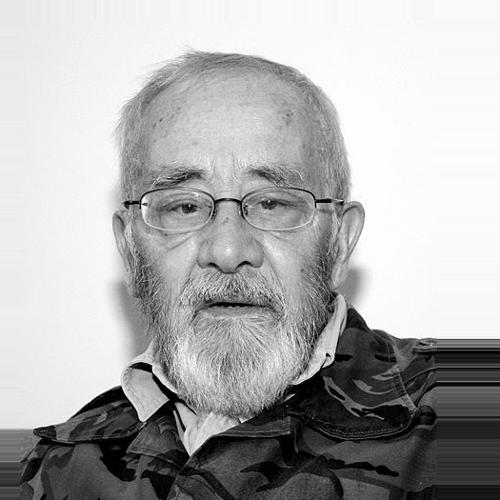
Age: 80